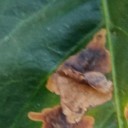
Label: Miner